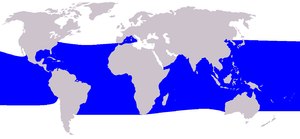
L'orque pygmée ou orque naine est une espèce de cétacés de la famille des Delphinidae, qui se rencontre dans tous les océans ainsi qu'en Méditerranée. C'est la seule espèce du genre Feresa.